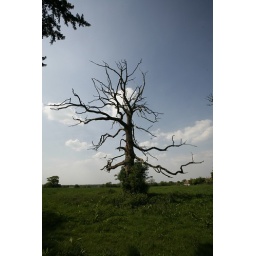
Spiky-looking dead tree in a field in Bentworth